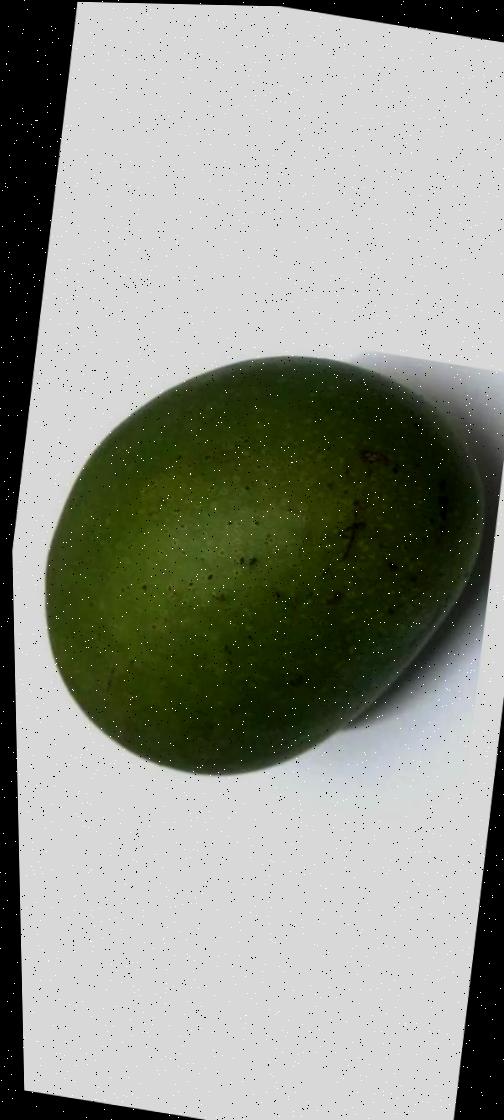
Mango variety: Ashshina Zhinuk